Black butcherbird

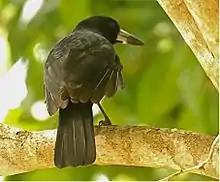
Cairns Centenary Lakes - Australia

Evidence was published in a 2013 molecular study which showed that it was the sister taxon to the Australian magpie ("Gymnorhina tibicen"). The ancestor to the two species is thought to have split from the other butcherbirds between 8.3 and 4.2 million years ago, during the late Miocene to early Pliocene, while the two species themselves diverged sometime during the Pliocene (5.8–3.0 million years ago).